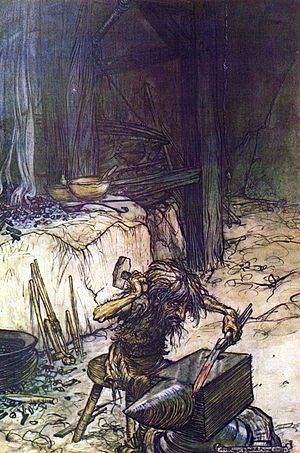
Regin (mytologisk person)
Dværgen Regin tegnet af Arthur Rackham.
Regin var en dværg i den nordiske mytologi. Han var søn af Reidmar og bror til Odder og Fafner, samt fosterfar til Sigurd Fafnersbane. Regin optræder både i Vølsungesagaen og i den tyske Nibelungenlied. Han beskrives som vis og nævenyttig. Regin byggede et hus af glitrende guld og ædelsten til sin far. Grundhistorien i sagnet om ham er, at Regin blev drevet i eksil af Fafner, men siden hen lokkede Sigurd Fafnersbane til at slå Fafner ihjel efter at denne var blevet forvandlet til en drage.